Saint-Martin de Luché Church

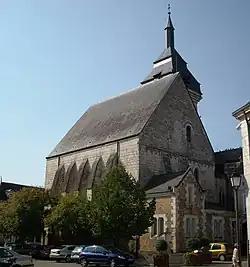
View of the choir and bell tower of Saint-Martin church.

The Saint-Martin de Luché Church is a Roman Catholic parish church in Luché-Pringé, in the French department of Sarthe, Pays de la Loire region.